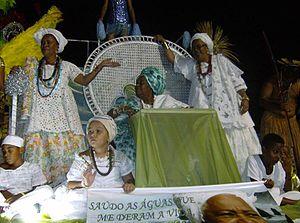
Beatriz Moreira Costa, connue sous le nom de Mãe Beata de Iemanjá, est une "mãe de santo", auteure et artiste brésilienne. Son travail porte surtout sur la défense et la préservation de l'environnement, les droits de l'homme, l'éducation, la santé, la lutte contre le sexisme et le racisme.